Alaskan Creole people

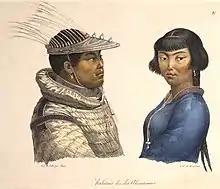
A man and woman of the Aleutian Islands.

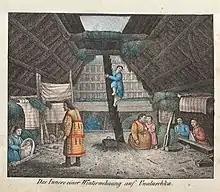
A Creole winter home in Unalaska, Aleutian Islands.

The development of arts, architecture, and music during the Russian period combined traditional Alaska Native techniques with Old Russian culture derived from the Byzantine Church. Cross-cultural borrowings were the characteristic of the period; an example of this cross-cultural borrowing was the Alaskan celebration of Christmas incorporating traditional masked performances.